Nobuaki Sato

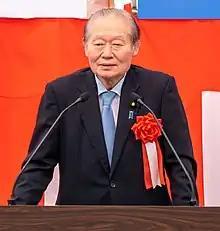
Sato in 2022

is a Japanese politician of the Liberal Democratic Party, a former member of the House of Councillors in the Diet (national legislature). A native of Niigata Prefecture, he attended Kyoto University and received a master's degree in engineering from it. After working at the Ministry of Land, Infrastructure and Transport, He was elected to the House of Councillors for the first time in 2007.